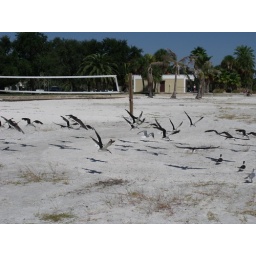
black skimmers flying above the beach